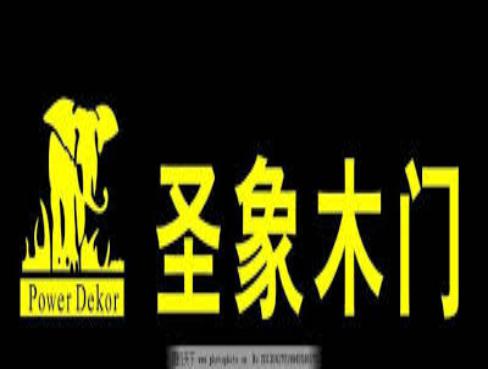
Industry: Necessities